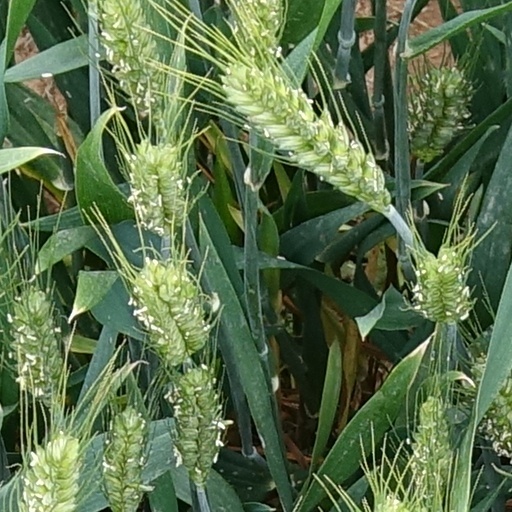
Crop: wheat